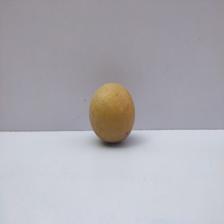
Size: Medium